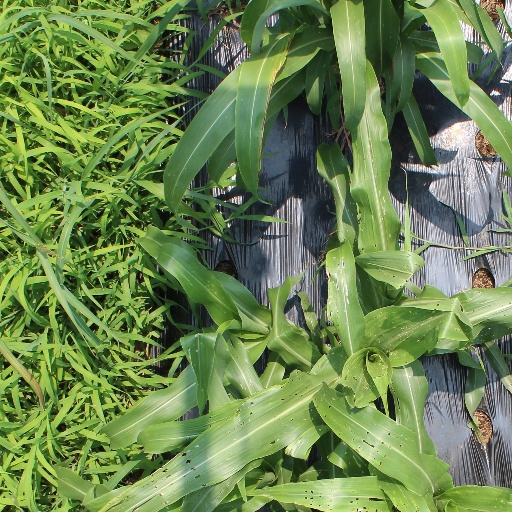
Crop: sorghum